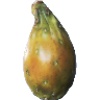
Label: cactus_fruit